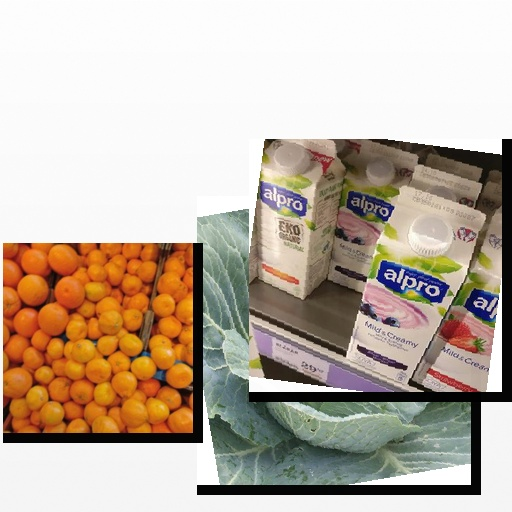
Food items: satsuma, cabbage, soyghurt